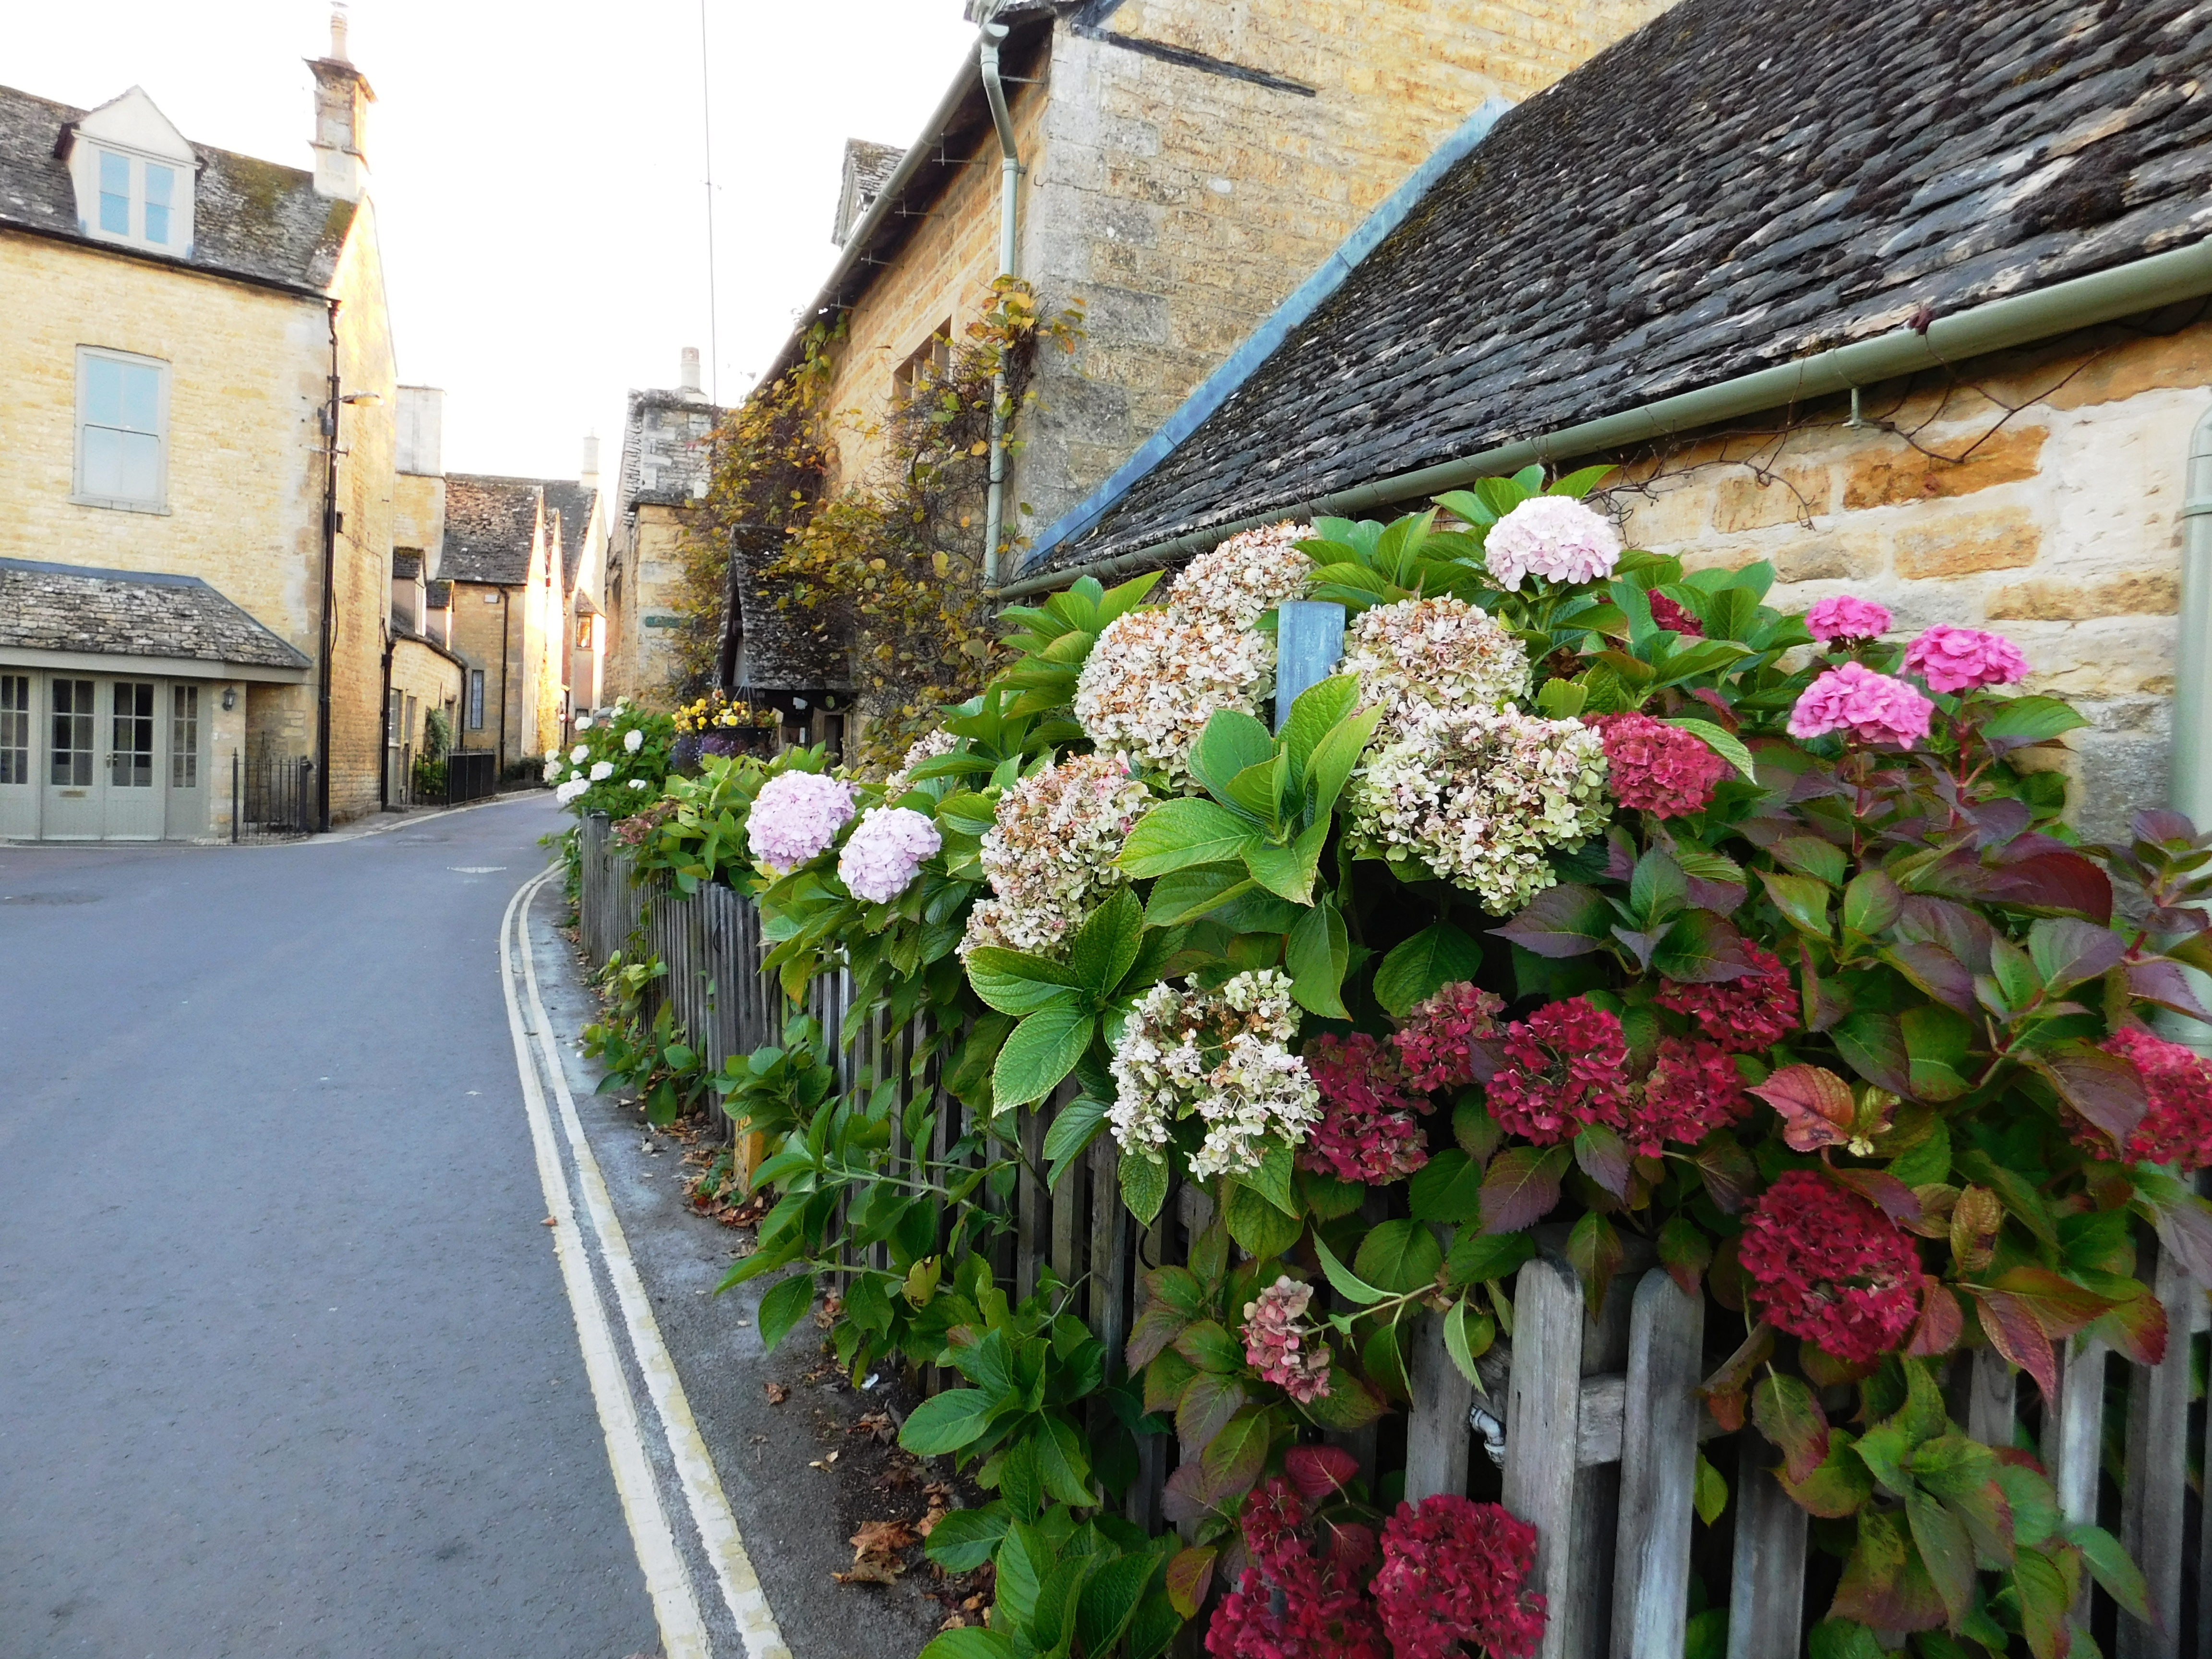
hydrangeas, Bourton on the Water, the Cotswolds, england, Old homes, old buildings, old English homes, flower, floristry, plant, hydrangeaceae, floral design, town, flower arranging, hydrangea, leaf, spring, wall, street, neighbourhood, bouquet, cut flowers, road, flowering plant, cornales, house, architecture, building, window, shrub, wildflower, vehicle, perennial plant